Joint effusion

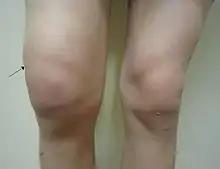
A traumatic right knee effusion. Note the swelling lateral to the kneecap as marked by the arrow.

A joint effusion is the presence of increased intra-articular fluid. It may affect any joint. Commonly it involves the knee (see knee effusion).